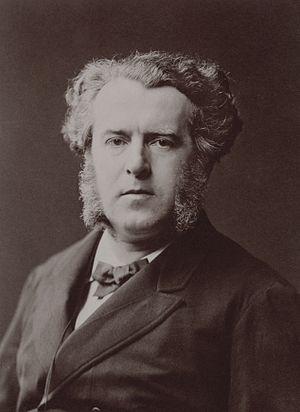
Charles Floquet (1828 - 1896), homme politique français, député, sénateur, ministre, Président du Conseil.
Cette liste recense les préfets du département de la Seine de 1800 à 1967.
La Ligue d'union républicaine des droits de Paris est une formation politique française fondée en avril 1871 pour tenter une médiation et une conciliation entre les autorités de la Commune et le gouvernement versaillais.
Le gouvernement Charles Floquet est le gouvernement de la Troisième République en France du 4 avril 1888 au 15 février 1889.
Les élections législatives de 1885 ont eu lieu les 4 et 18 octobre 1885.
Cet article dresse la liste des chefs du gouvernement français depuis 1598.
L’histoire de l'École supérieure de physique et de chimie industrielles de la ville de Paris commence en 1882, lorsque quelques représentants de l'industrie chimique française s'inquiètent du retard pris par rapport à l'Allemagne, qui bénéficiait de l'annexion de Mulhouse à la suite de la guerre de 1870. L'EMPCI, qui allait devenir quelques décennies plus tard l'ESPCI, fut créée dans un contexte de faiblesse générale de la science française, due notamment à la pauvreté de son système universitaire. Pour contrer la puissance germanique, et notamment la force économique de son industrie chimique, quelques savants d'origine alsacienne décidèrent de prendre modèle sur le système d'enseignement supérieur et de recherche allemand, et notamment sur sa capacité à articuler science et industrie, à l'instar des laboratoires de Justus von Liebig.